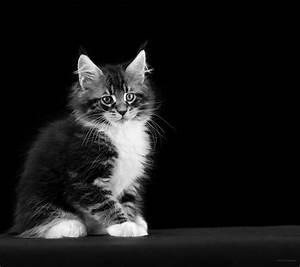
cat